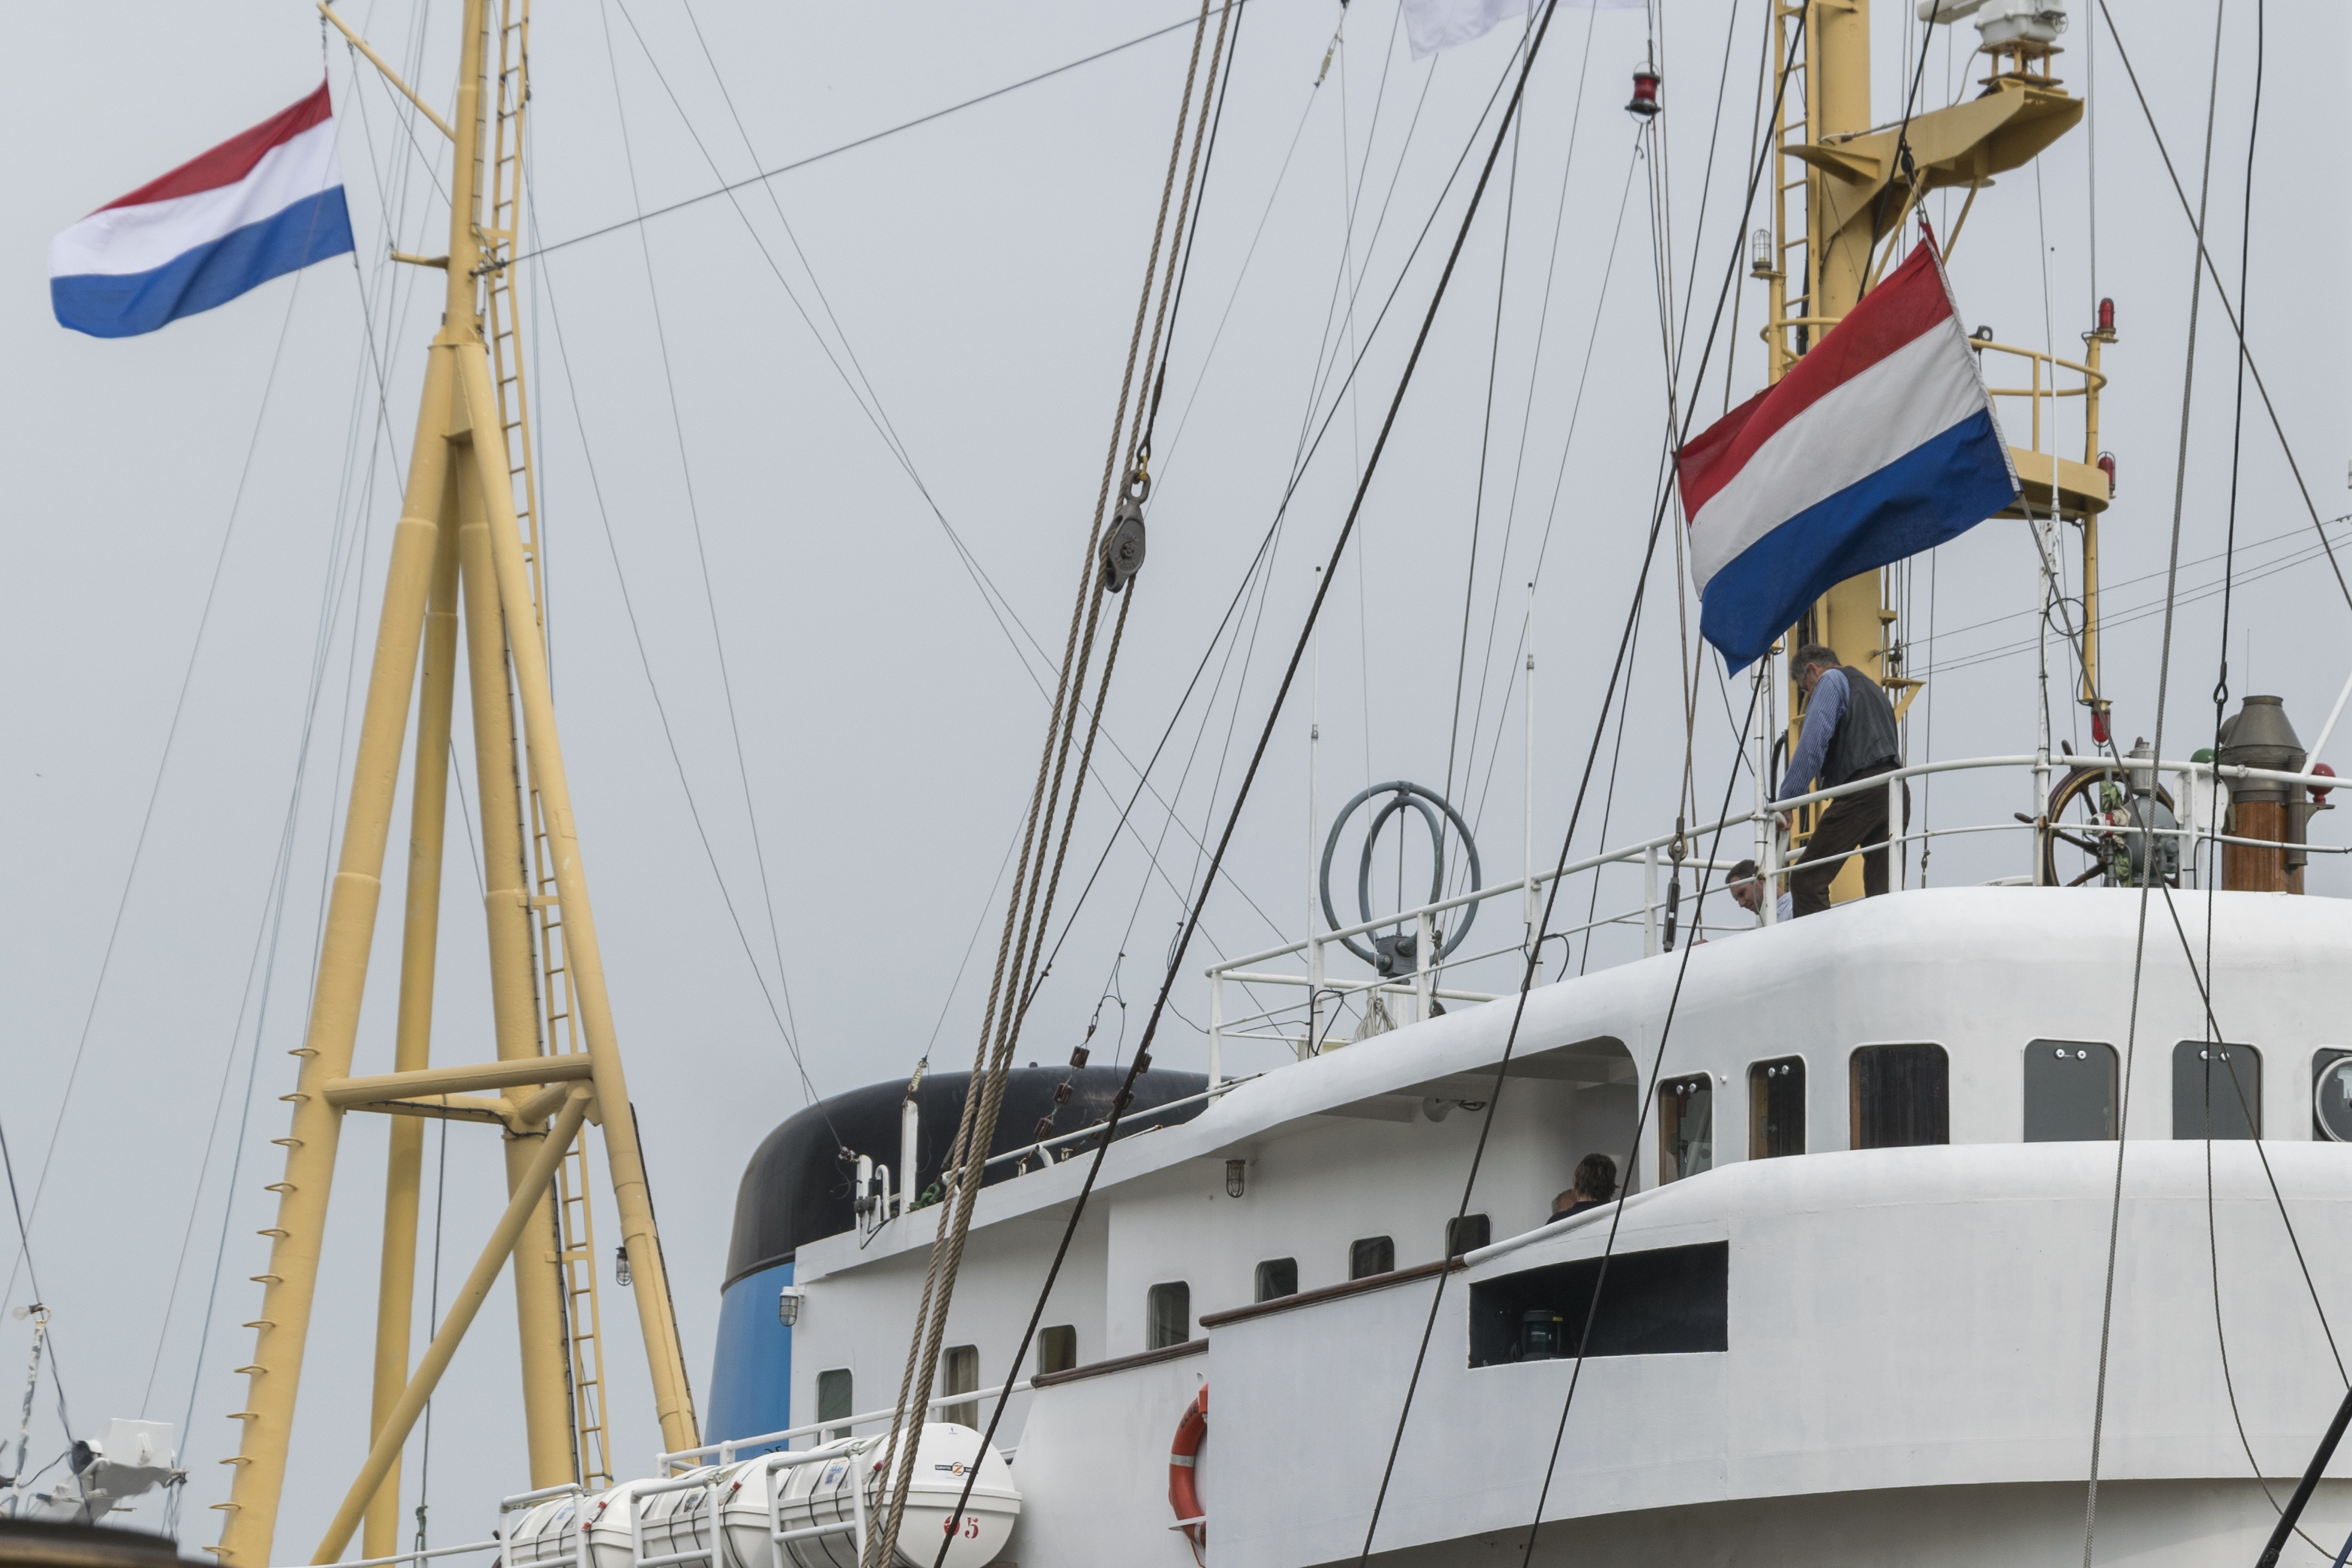
outdoor, boat, ship, vehicle, mast, sailing, yacht, nikon, sailboat, nederland, netherlands, sail, outdoorphotography, event, clipper, e, watercraft, schooner, windjammer, paulvandevelde, pdvandevelde, padagudaloma, dordrecht, nederlandinfotos, zondag, dordtinstoom, eventphotography, evenementenfotografie, 2952016, 29052016, sailing ship, passenger ship, tall ship, yacht racing, caravel, brigantine, keelboat, sailboat racing, barquentine